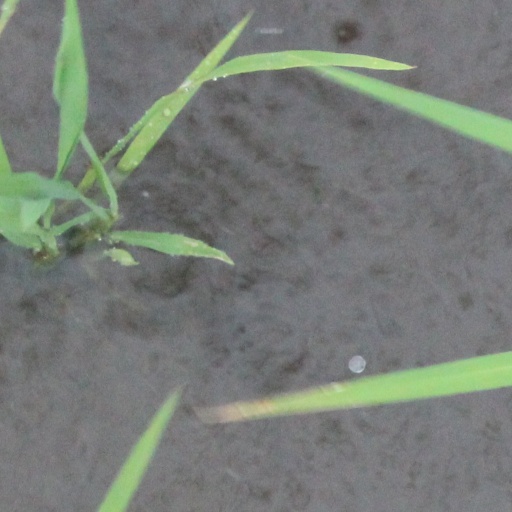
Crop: rice